J. Hooker Hamersley

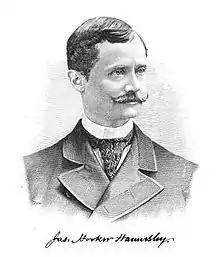

James Hooker Hamersley (January 26, 1844 – September 15, 1901) was an American heir, lawyer and poet from New York City during the Gilded Age.